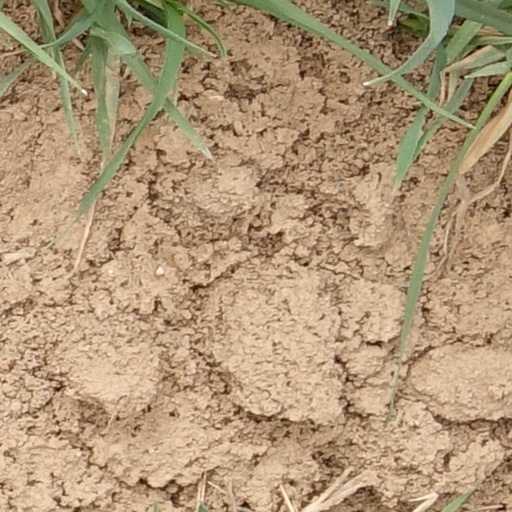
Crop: wheat